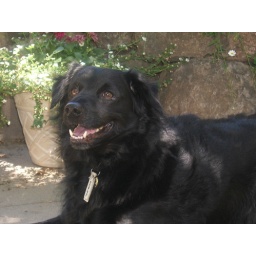
Hard to get a picture of a black dog that doesn't just disappear in the background